Godehilde of Tosny

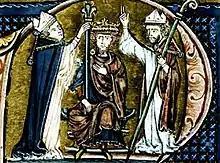
Baldwin's coronation, as illustrated in a 13th-century text (Bibliothèque nationale de France)

There is much debate among historians regarding whether or not Godehilde had children with Baldwin. According to the historians Steven Runciman and Christopher MacEvitt, the couple had children who did not long survive their mother, but the historian Alan V. Murray emphasizes that no primary sources mention this. According to Murray, Runciman was wrong when he translated William of Tyre's words about Baldwin's ""familia"" as a reference to his family, and that the chronicler was instead referring to Baldwin's household.